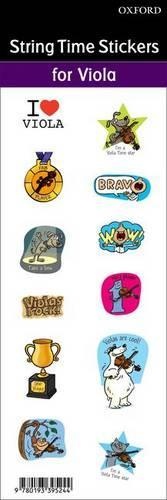
Viola Time stickers: 6-sheet pack
These witty, instrument-specific stickers in packs of 6 sheets are great fun and a useful tool for teachers.
Brand: Reuseabook
Category: Arts & Entertainment > Hobbies & Creative Arts > Musical Instruments > String Instruments > Violas